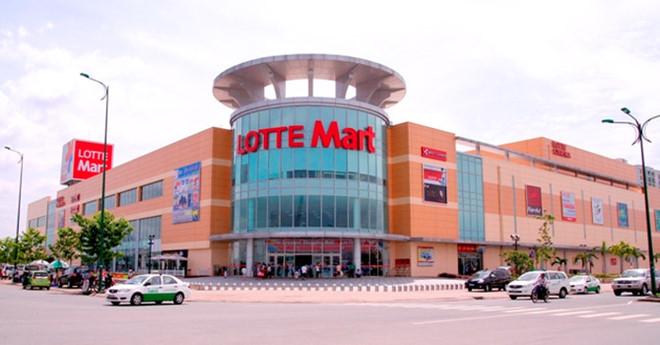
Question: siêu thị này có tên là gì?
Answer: siêu thị này có tên là lotte mart